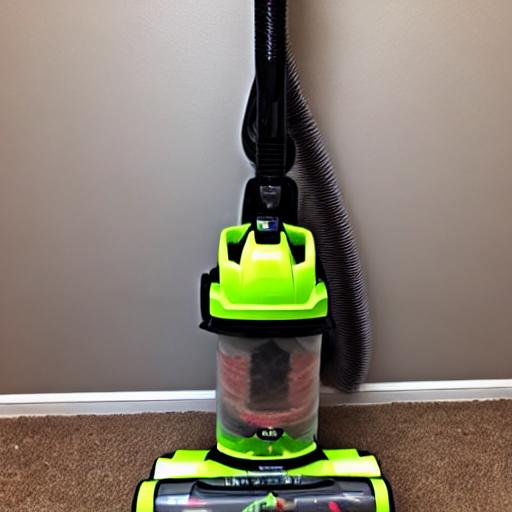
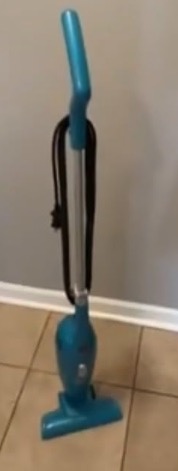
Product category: items_vacuum
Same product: no